Harry E. Kinney

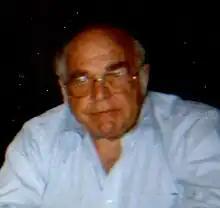
Harry Kinney in the mid-1990s.

Harry Edwin Kinney (June 7, 1924 – May 9, 2006) was 21st & 23rd Mayor of Albuquerque for two terms, from 1974 to 1977 and again from 1981 to 1985, as well as Chairman of the City Commission from 1971 to 1973. Among his accomplishments as mayor were initiating the Albuquerque International Balloon Fiesta, preserving the Elena Gallegos Land Grant for open space, and establishing the first bike trail and senior center in the city.